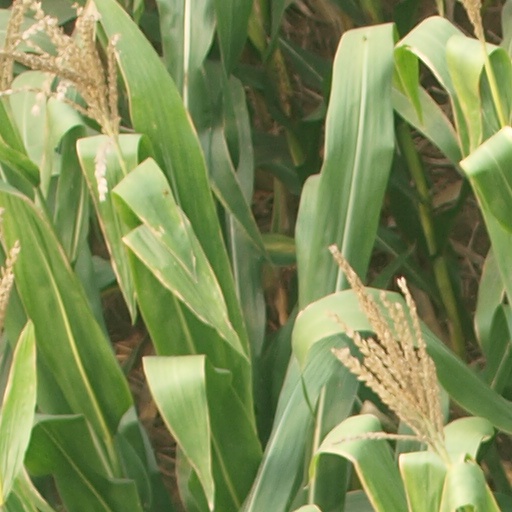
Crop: maize; corn